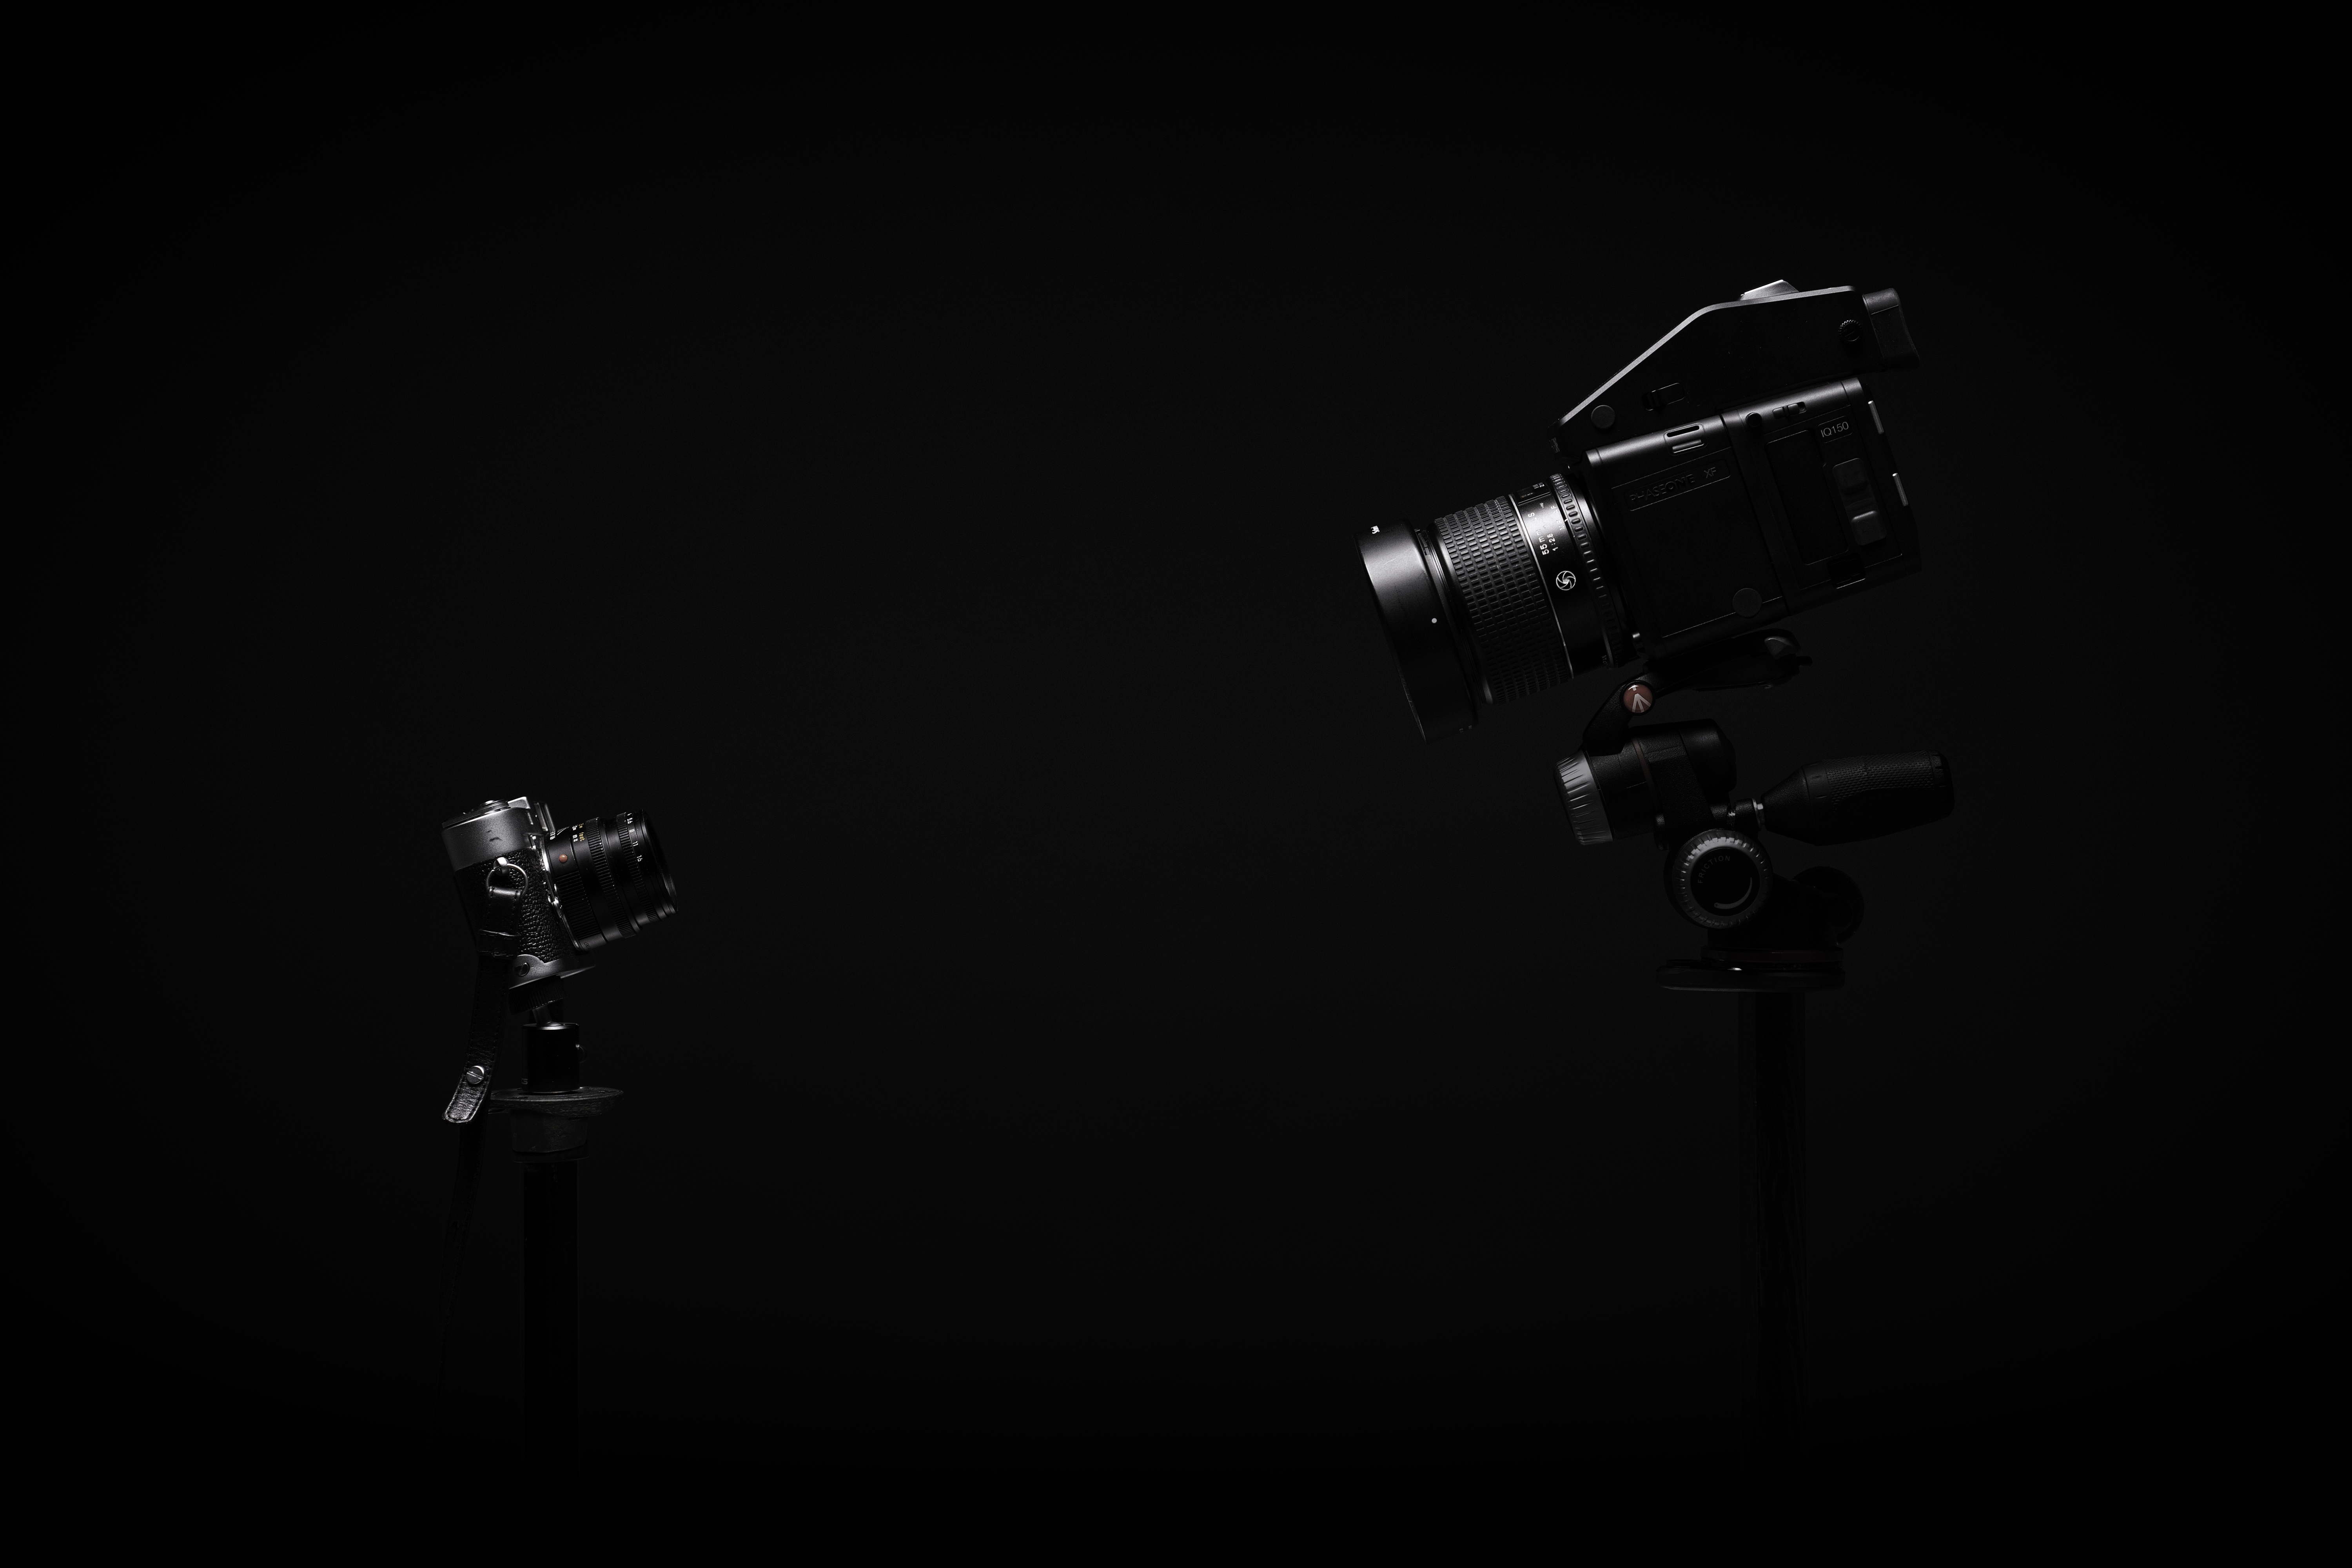
black, still life photography, light, darkness, monochrome, photography, microphone, black and white, macro photography, audio equipment, monochrome photography, stock photography, space, flash photography, style